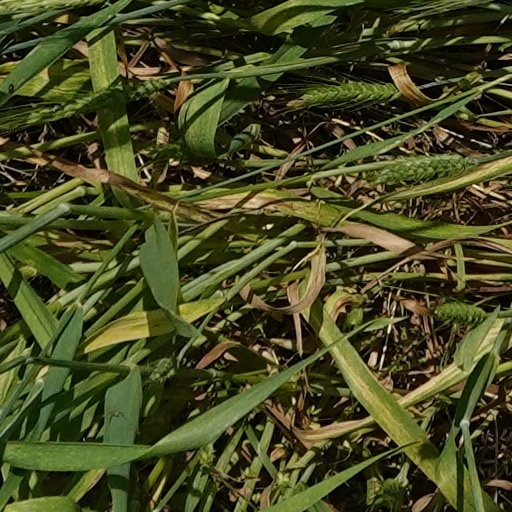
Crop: wheat